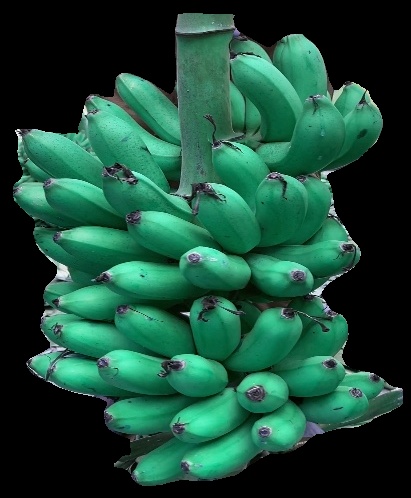
Variety: rasbale
Grade: grade1